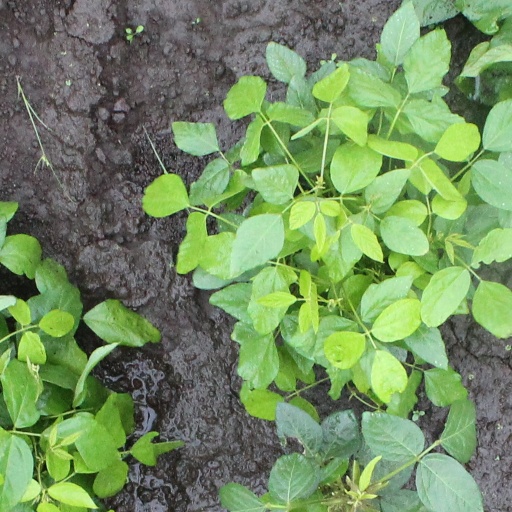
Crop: soybean